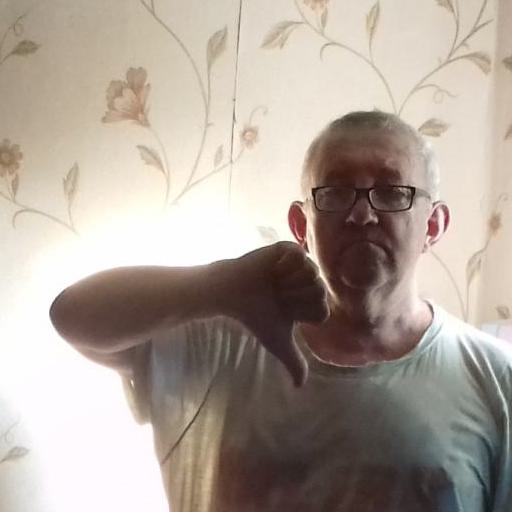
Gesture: dislike